Matthew Russell (MP)

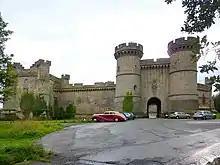
Brancepeth Castle, gatehouse, 2011 photograph

After his father's death, Russell inherited property including houses and Brancepeth Castle. He and his wife Elizabeth began spending heavily on the castle, at a rate estimated as £80,000 per annum. His Tennyson in-laws considered that Russell was hoping for elevation to the House of Lords. The castle is supposed to have inspired work at Bayons Manor, a Tennyson home.